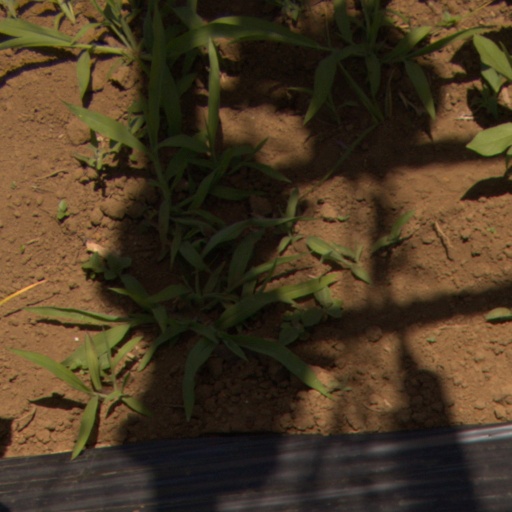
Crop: Jerusalem artichoke